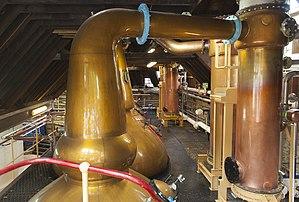
Strathisla est une distillerie de whisky située dans la région du Speyside, au nord de l'Écosse.